Oaklawn Garden

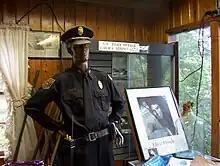
Historic police uniform

The botanical garden and park at Oaklawn Garden are home to a variety of flora and smaller wildlife in a park-like setting. Prominent in the flora of Oaklawn Garden are different varieties of native daffodils, azaleas and other native flowers. About of the property are dedicated to the cultivation of daffodils of which more than 300 varieties are present at Oaklawn Garden in 2009. The woody plants at the botanical garden and park are represented by boxwood, oak and birch as well as other indigenous shrubs and trees. Many trees are equipped with markers to identify the species. The fauna of Oaklawn Garden includes different species of native birds and smaller wildlife, including squirrels.